Sven-Roald Nystø

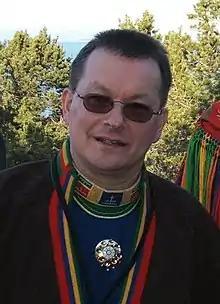
Sven-Roald Nystø

Sven-Roald Nystø (born 30 September 1956) is a Lule Sámi politician from Storå in Tysfjord Municipality, Norway. He has worked for the Lule Sámi cultural and language center Árran as a senior advisor.